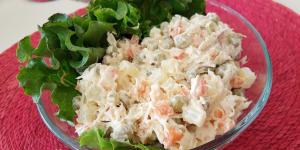
ensalada de pollo fria